History of political Catalanism

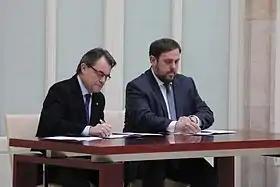
President Artur Mas and ERC leader Oriol Junqueras sign the "Acord per a la transició nacional" (or "Pacte per la Llibertat") on December 19, 2012, committing to a consultation for Catalonia to decide if it wishes to become a "new state in Europe."

The resisted, refusing to publish its "Guía Judicial" in Spanish. After two years, the dictatorship forcibly replaced its board in March 1926, exiling members, though they returned soon after. On June 19, 1925, FC Barcelona fans booed the Marcha Real at a match, resulting in a six-month stadium closure and the exile of president Hans Gamper.